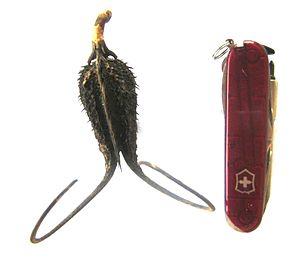
Ibicella lutea ou Griffe du diable est la seule plante carnivore du genre Ibicella, c'est une plante annuelle herbacée appartenant à la famille des Martyniaceae.